Zombie Squad

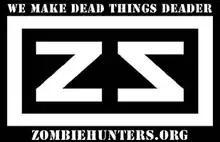
Zombie Squad logo

Zombie Squad is a 501(c)(3) non-profit community service and disaster preparedness organization that uses the metaphor of a "Zombie Apocalypse" for any natural or man-made disaster (hurricane, terrorism, earthquake, etc.). Zombie Squad was created by horror film fans who combined their shared interests of zombies and experience with disaster preparedness. It describes itself as an "elite zombie suppression task force ready to defend your neighborhood from the shambling hordes of the walking dead".